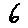
Label: 6